Archaeology of Qatar

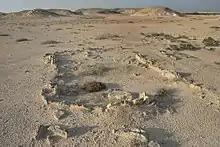
Excavation of the Kassite dye site on Al Khor Island.

Ubaid pottery originating from Mesopotamia was discovered in five primary sites in Qatar: Al Da'asa, Ras Abrouq (Bir Zekrit), Al Jubeigib and Al Khor Island. The two most extensive Ubaid sites in the peninsula are found in Al Da'asa and Ras Abrouq. Comparative analysis revealed that at least half of the excavated pottery originated from southern Mesopotamia, mainly from the sites of Eridu, Ur and Tell al-'Ubaid.